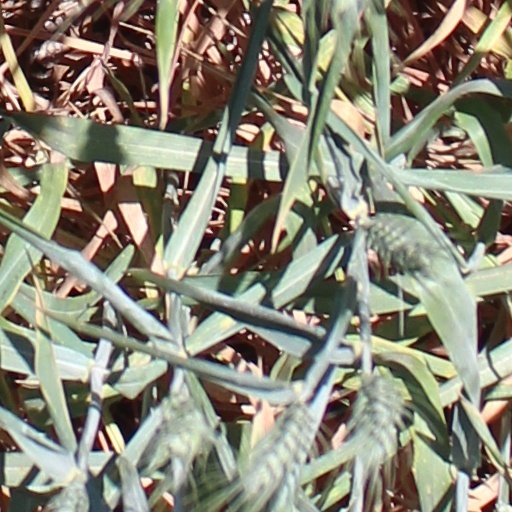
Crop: wheat